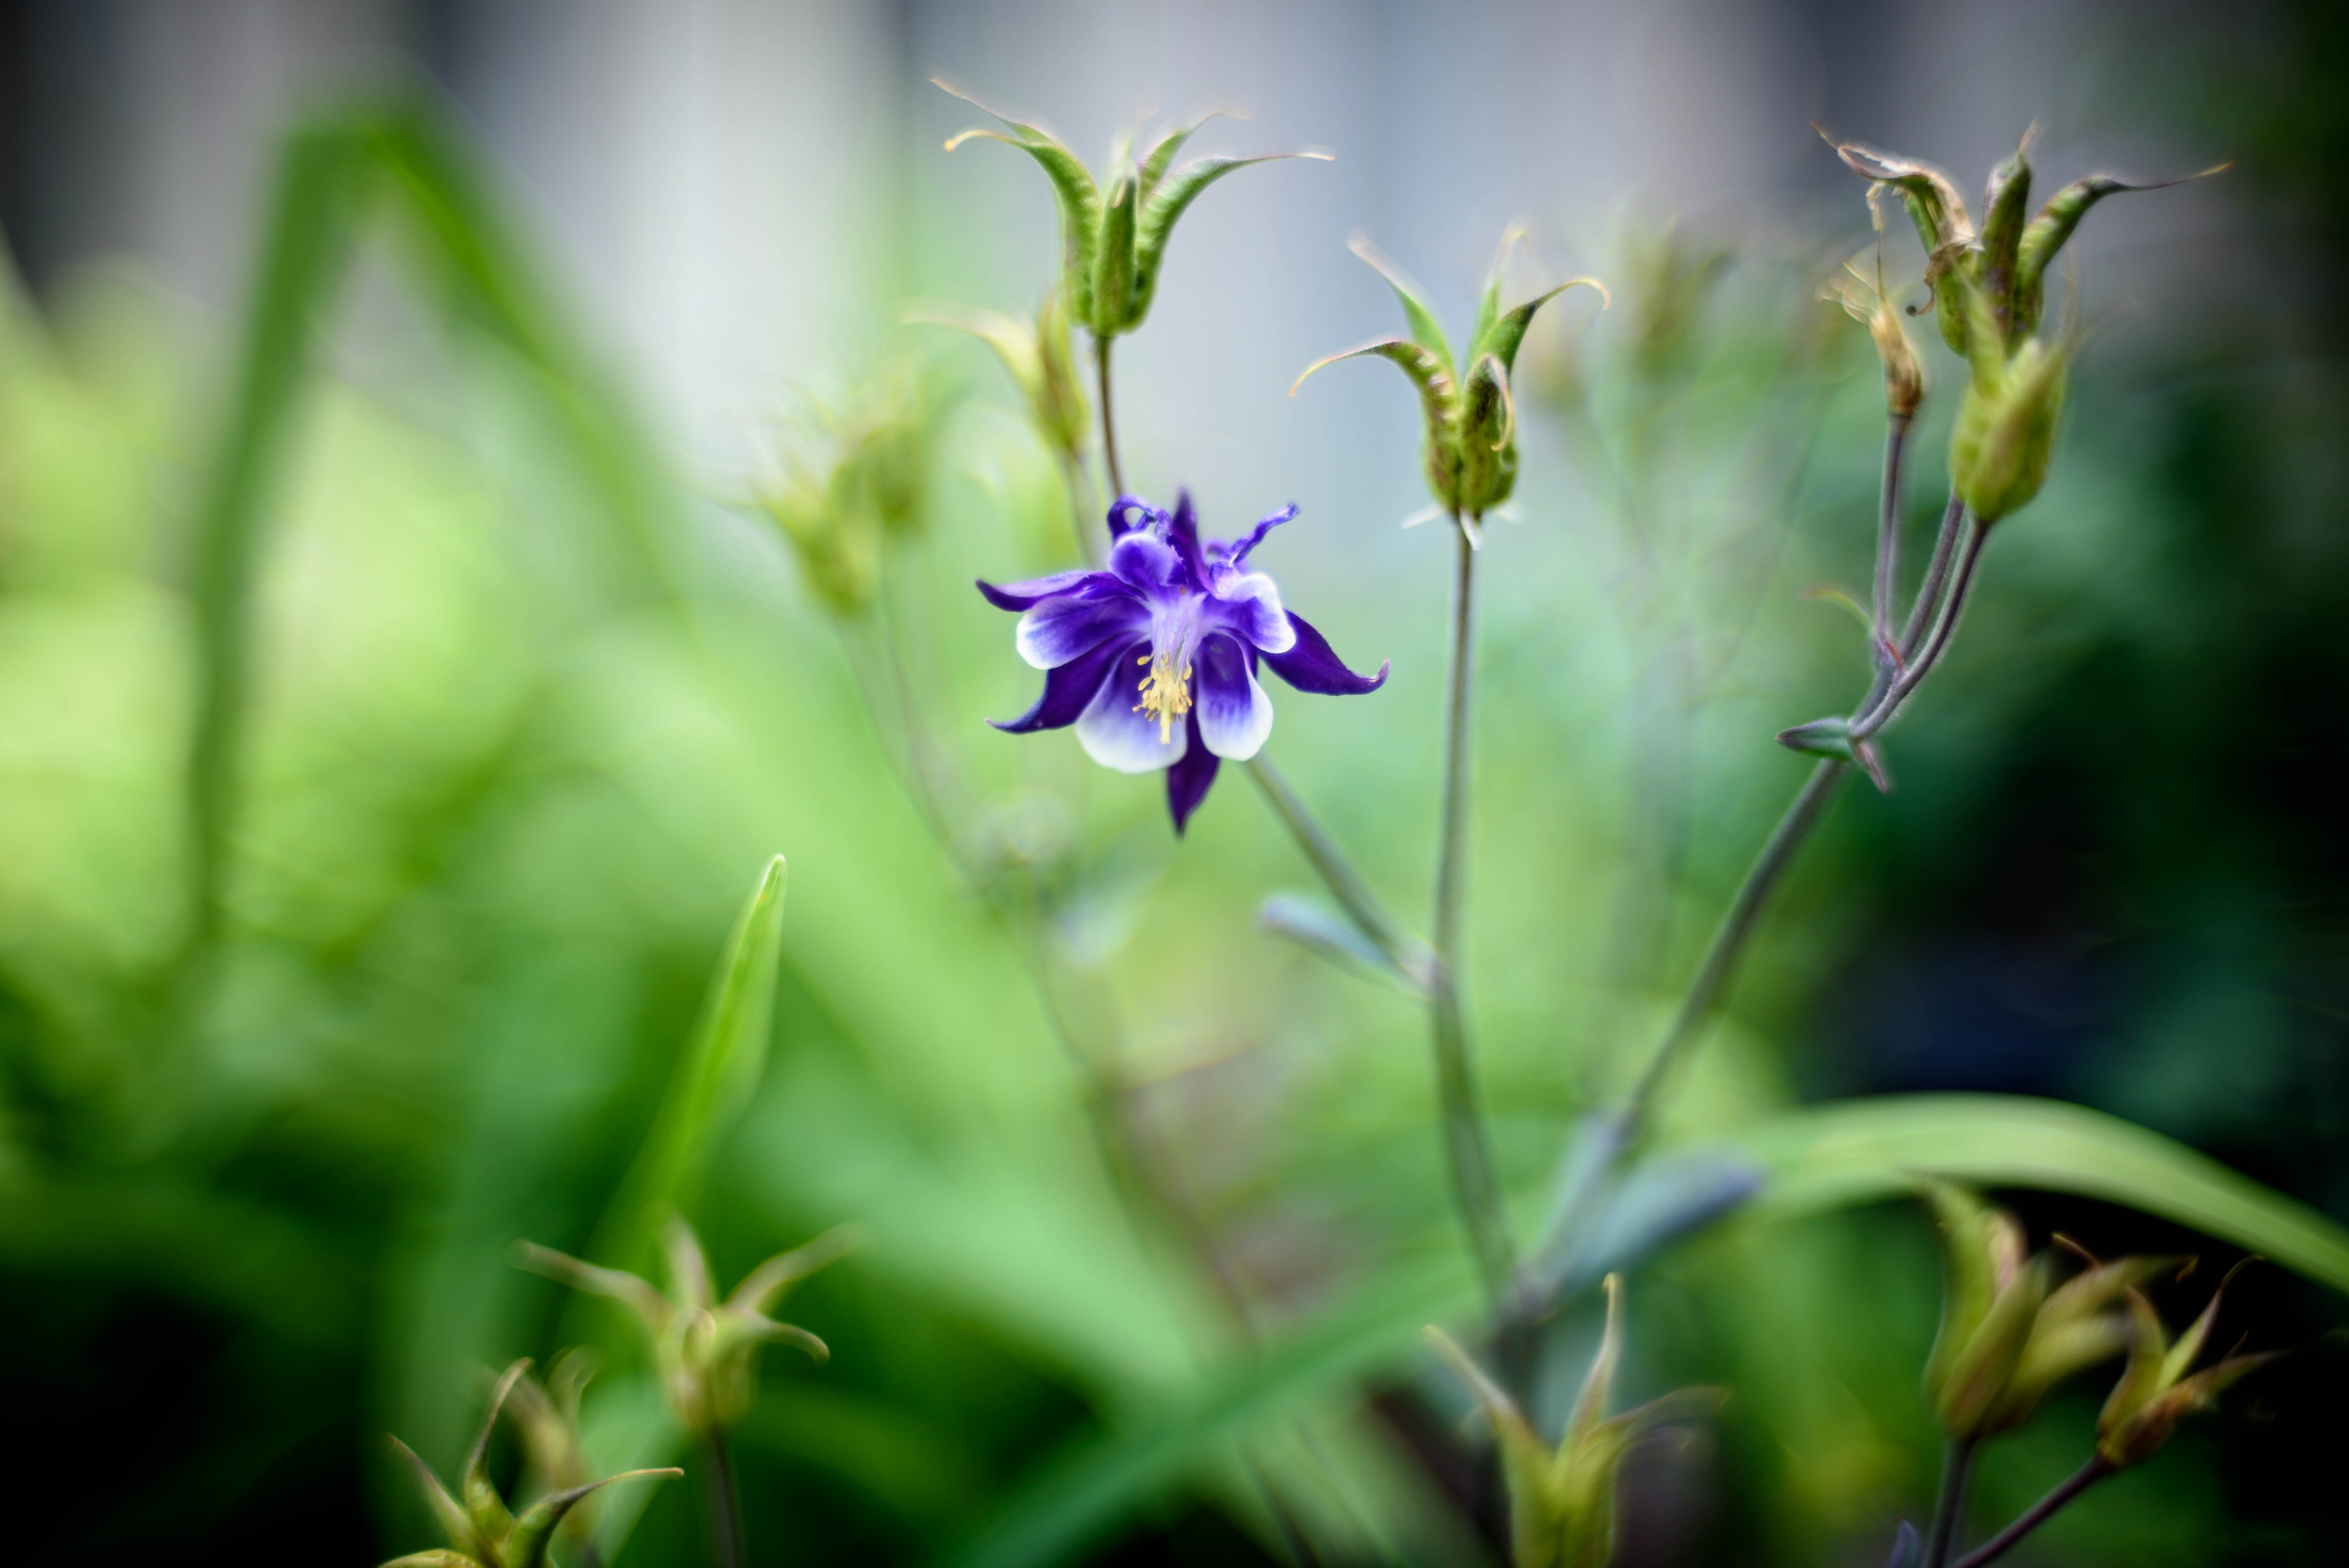
nature, grass, plant, white, meadow, flower, purple, green, botany, nikon, flora, wildflower, f14, focus, 35mm, nikkor, d750, columbine, manual, grannys, bonnets, 35mmf14ais, macro photography, flowering plant, plant stem, land plant